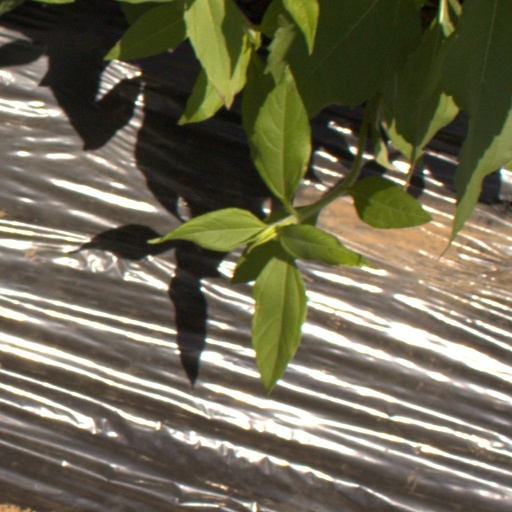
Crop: Jerusalem artichoke